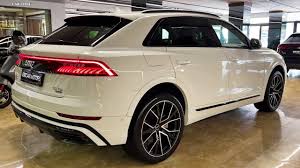
Label: noambulance